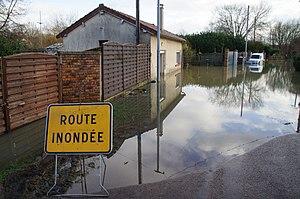
Crue de 2018 à Esbly
EPISEINE est un service gratuit qui a pour but de fédérer les acteurs et susciter la prise de conscience et l’engagement, afin de développer une véritable culture du risque inondation. L’enjeu est de taille : aider les franciliens à mieux se préparer, afin de limiter les dégâts humains et matériels occasionnés par les crues.